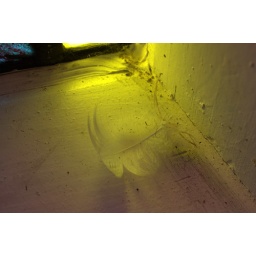
Wall detail in Makara church, the yellow shade coming from the light through a stained glass window